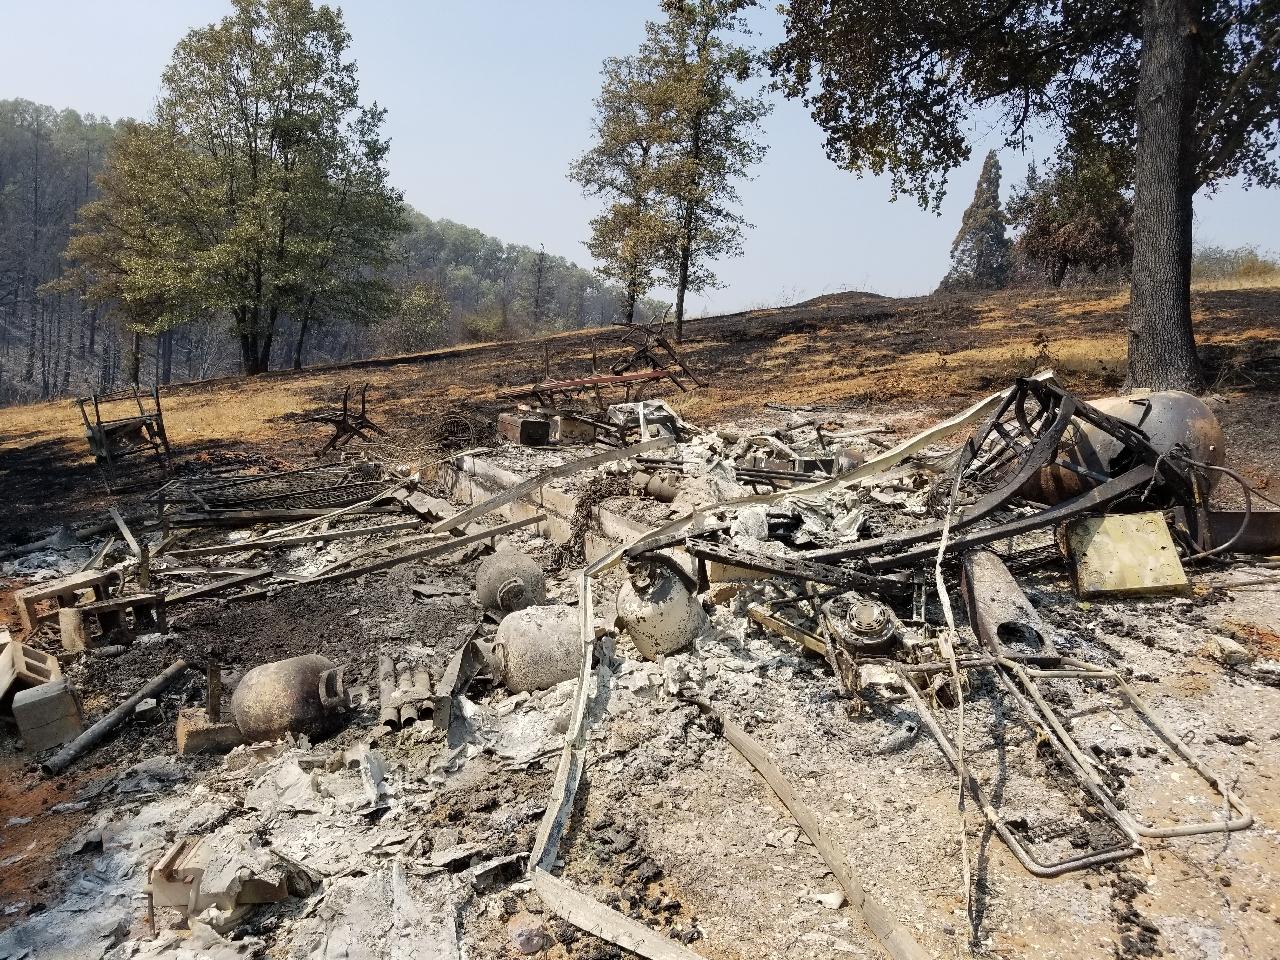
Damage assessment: destroyed